Rumors (film)

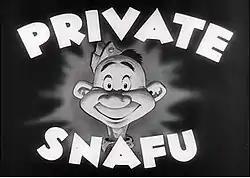

Rumors is part of the Private Snafu series of animated shorts produced by Warner Bros. during World War II. Released in 1943, the cartoon was directed by Friz Freleng.